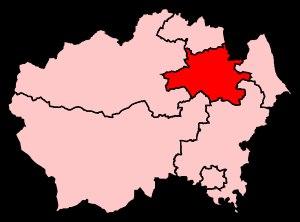
La circonscription de la Cité de Durham est une circonscription électorale anglaise située dans le comté de Durham et représentée à la Chambre des Communes du Parlement britannique.